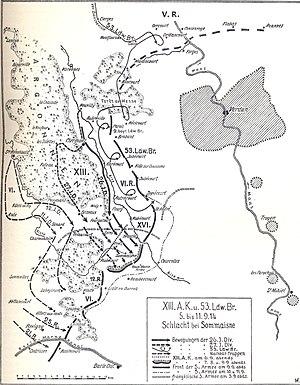
La 1ʳᵉ division d'infanterie royale wurtembergeoise est une unité de l'armée wurtembergeoise intégrée à l'armée impériale allemande à partir de 1871. Elle devient en 1914 la 26ᵉ division d'infanterie. Sous ses appellations successives, elle participe à la guerre austro-prussienne, à la guerre franco allemande de 1870 et à la Première Guerre mondiale. Au déclenchement du conflit, la 26ᵉ division forme avec la 27ᵉ division d'infanterie le XIIIᵉ corps d'armée rattaché à la 5ᵉ armée allemande. Elle est engagée dans la bataille des Ardennes, puis poursuit les troupes françaises jusqu'à la bataille de la Marne. La division est ensuite déplacée dans le Nord où elle combat à Messines.
La 2ᵉ division d'infanterie royale wurtembergeoise est une unité de l'armée wurtembergeoise intégrée à l'armée impériale allemande à partir de 1871. Elle devient en 1914 la 27ᵉ division d'infanterie. Elle participe à la Première Guerre mondiale. Au déclenchement du conflit, la 27ᵉ division forme avec la 26ᵉ division le XIIIᵉ corps d'armée. Elle participe à la bataille de Longwy puis à la bataille de la Marne. Durant l'année 1915, la division combat dans l'Argonne, puis elle est transférée dans les Flandres. En juillet 1916, la division participe à des combats de diversion sur le mont Sorrel puis combat dans la Somme. En 1917, la division participe à la bataille d'Arras, puis dans les Flandres à la bataille de Passchendaele. Au printemps 1918, elle est employée dans l'offensive Michael, puis elle participe aux combats défensifs de l'été et de l'automne. À la fin de la guerre, la 27ᵉ division est rapatriée en Allemagne et dissoute au cours de l'année 1919.